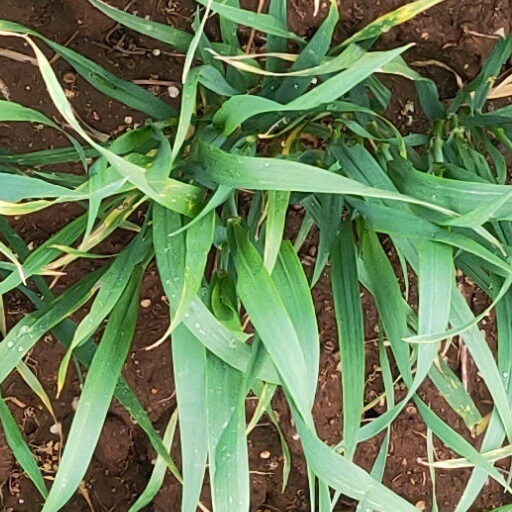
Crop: wheat